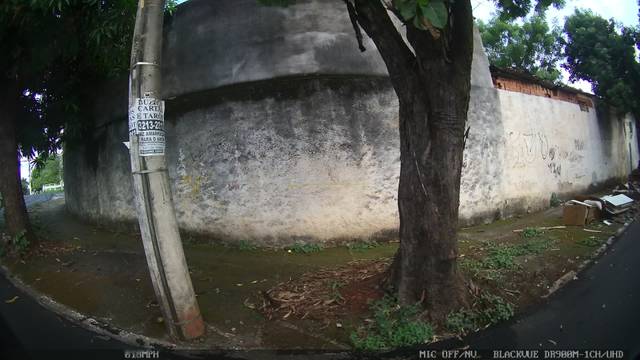
Region: Brazil
Coordinates: -16.668, -49.249